William James Roué

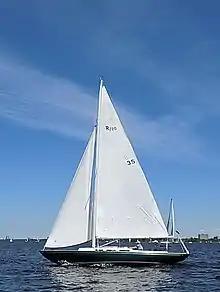
Roue 20

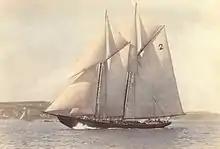

Roué was born in the South End of Halifax, Nova Scotia. As an adolescent, Roué made and sailed model boats. He learned to crew at the Royal Nova Scotia Yacht Squadron (RNSYS). He was a self-taught naval architect. He read volumes on boat design in the library of the Yacht Squadron. He enrolled in classes in mechanical drafting at the Victoria College of Art and Design, now the Nova Scotia College of Art and Design. His experience was that of a yacht designer for fellow members of the Squadron while he worked in the family soft-drink business. Roué created more than 100 designs for commercial vessels, including many yachts such as the schooner ; two fleets of freighters for Newfoundland and the Arctic and ferries. Roué died on January 14, 1970, in Halifax at the age of 90.